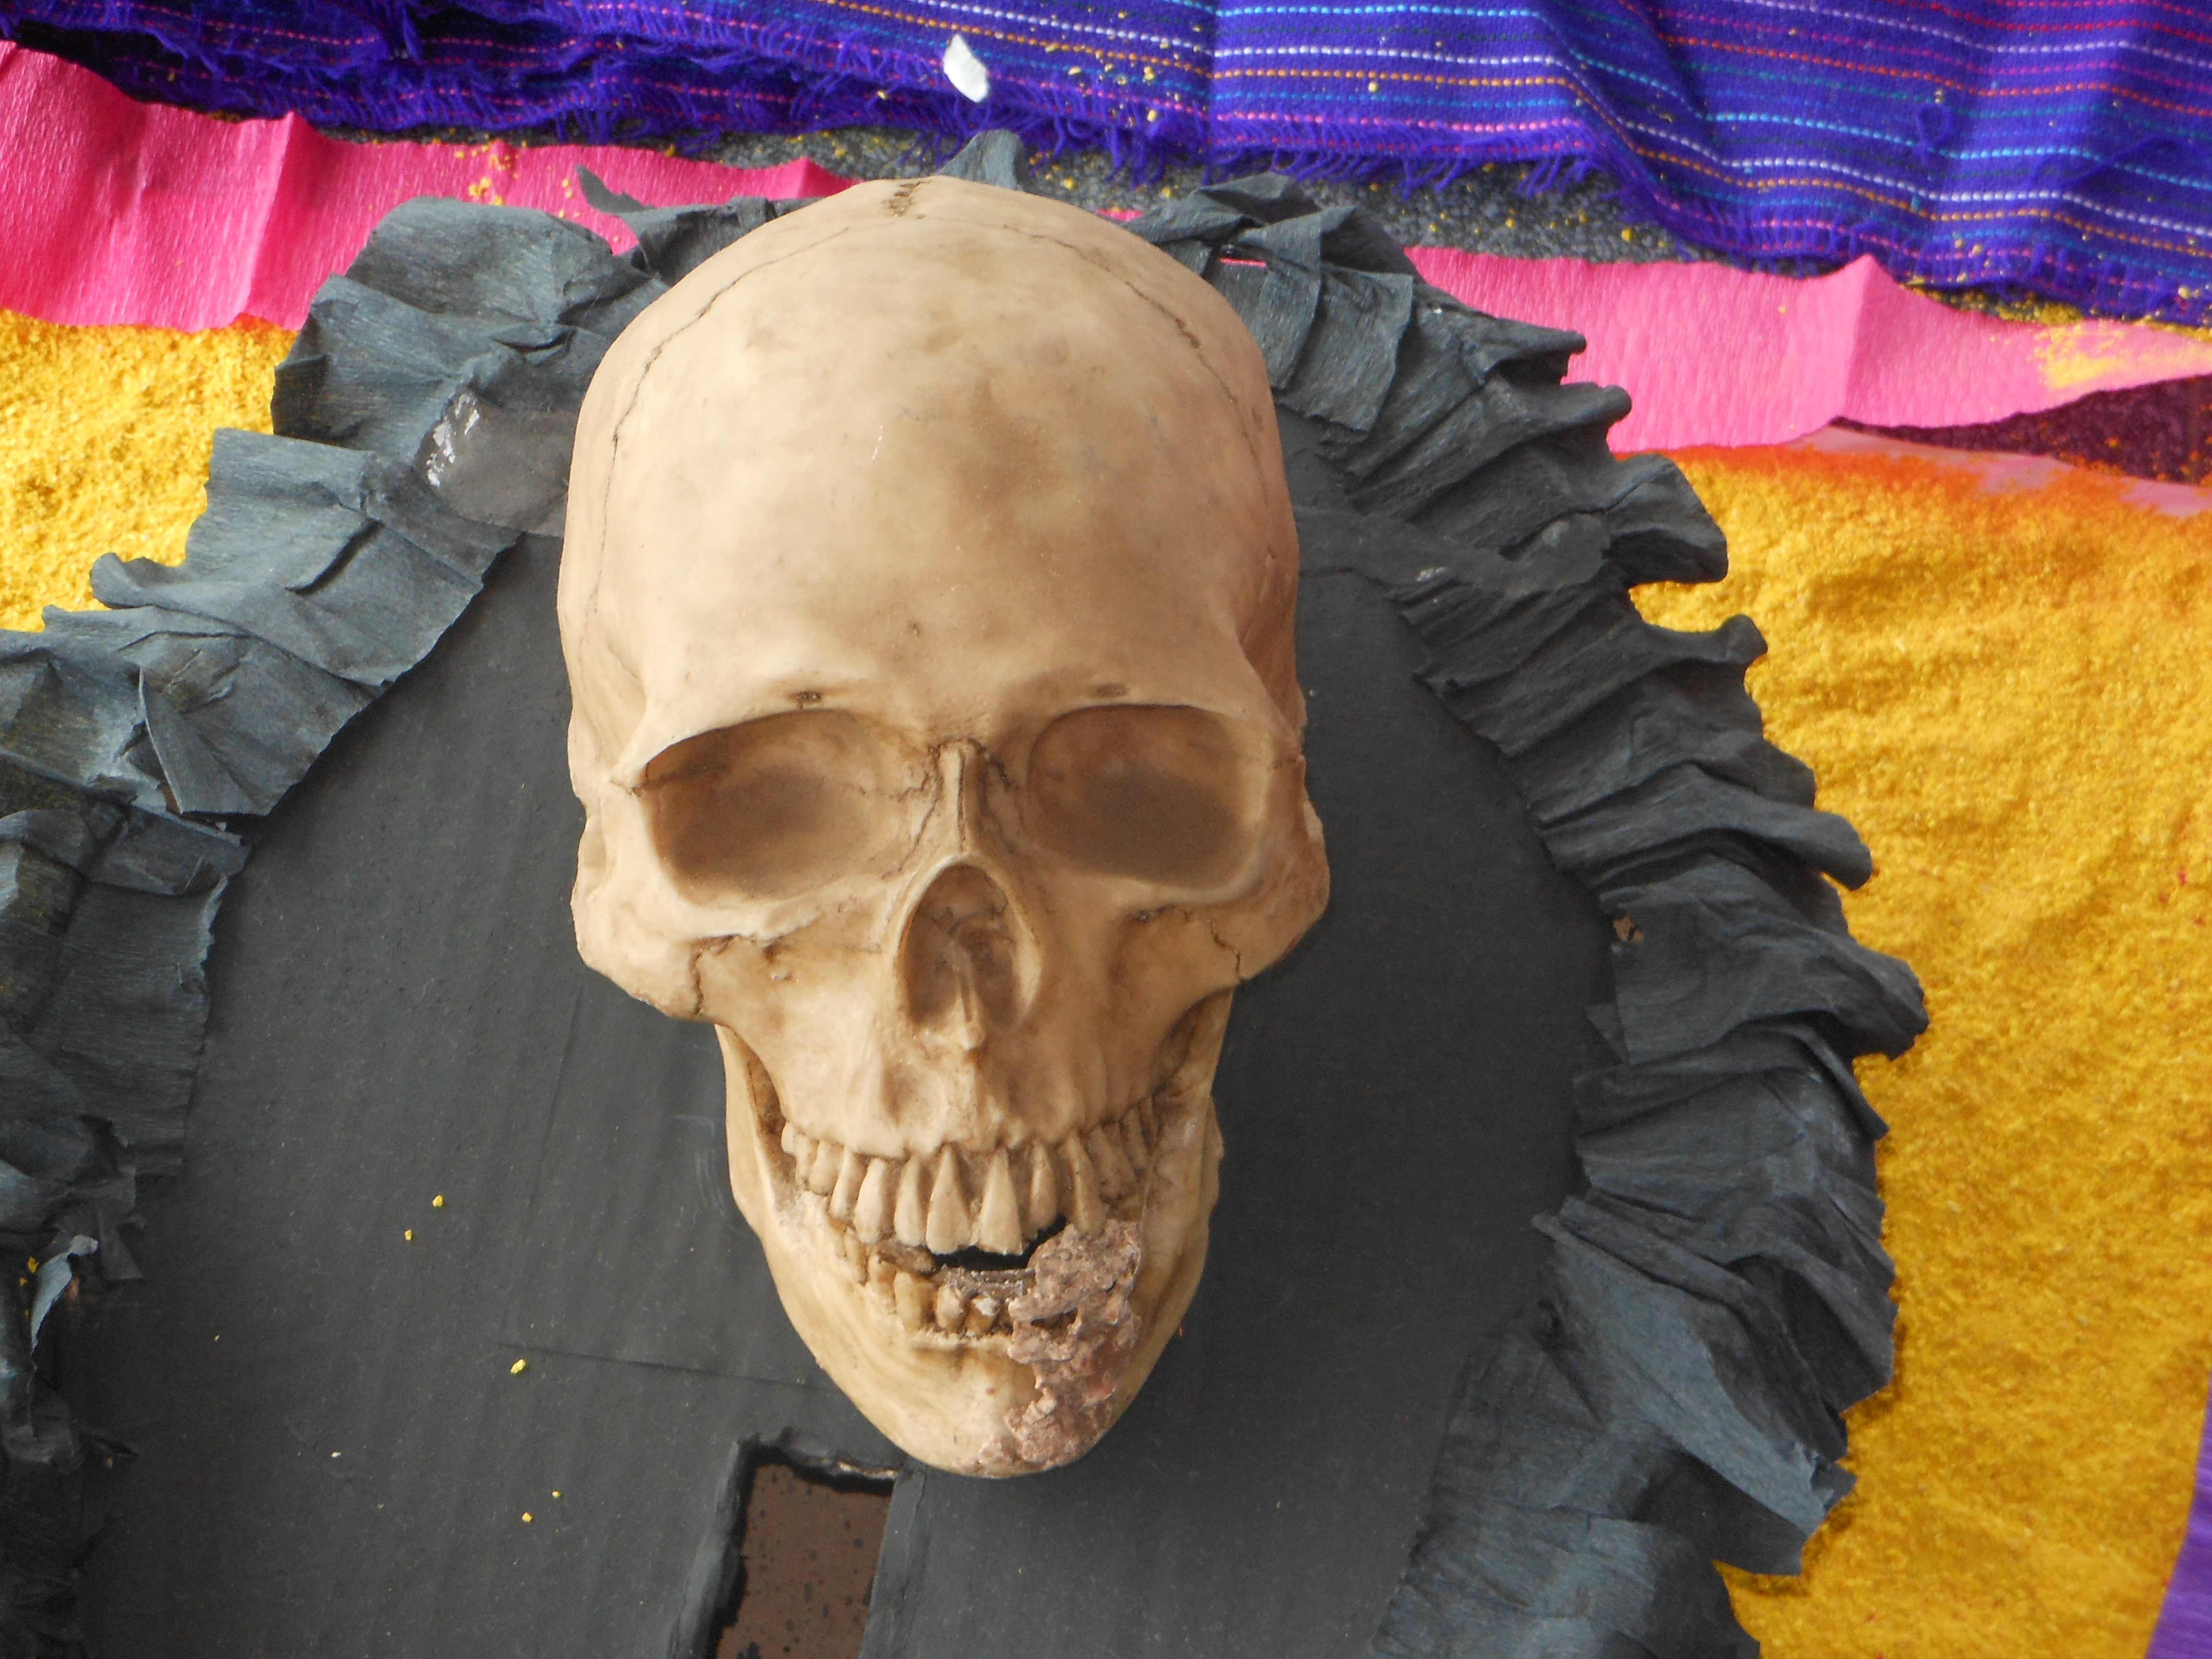
skull, sculpture, art, temple, mexico, head, carving, day of the dead